Fielding L. Wright

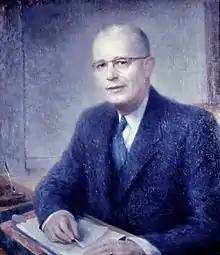
Portrait of Governor Wright.

Fielding Lewis Wright was born on May 16, 1895, in Rolling Fork, Mississippi, to Frances Foote Clements and Henry James Wright and was named after his uncle, Colonel Fielding Lewis. In 1901, he entered elementary school and graduated in 1911, as a member of the school's second graduating class. Wright attended Gardner–Webb University and the University of Alabama, graduating with a law degree and was later admitted to the legal bar in September 1916. On July 16, 1917, he married Nan Kelly, with whom he had two children.